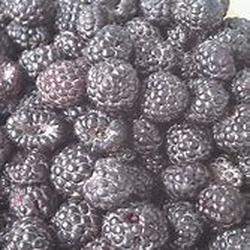
Label: Blackberry